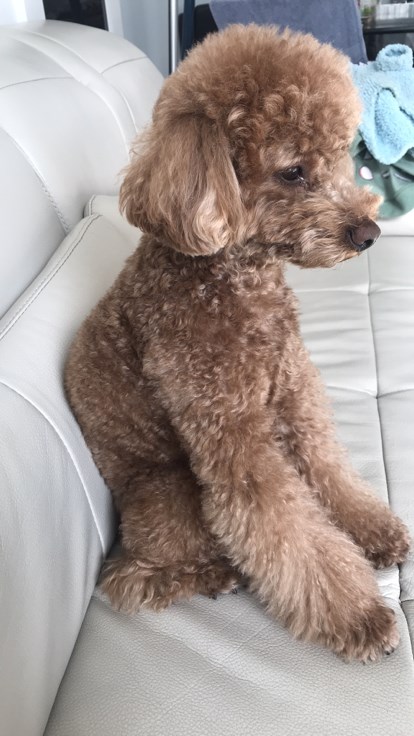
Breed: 7449-n000128-teddy